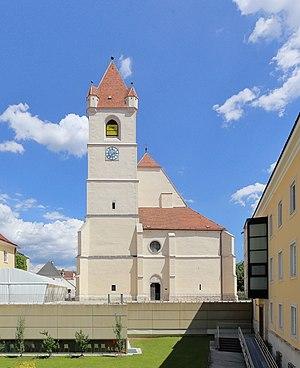
Eisenstadt est la capitale du Land autrichien de Burgenland. C'est une Statutarstadt du Burgenland.